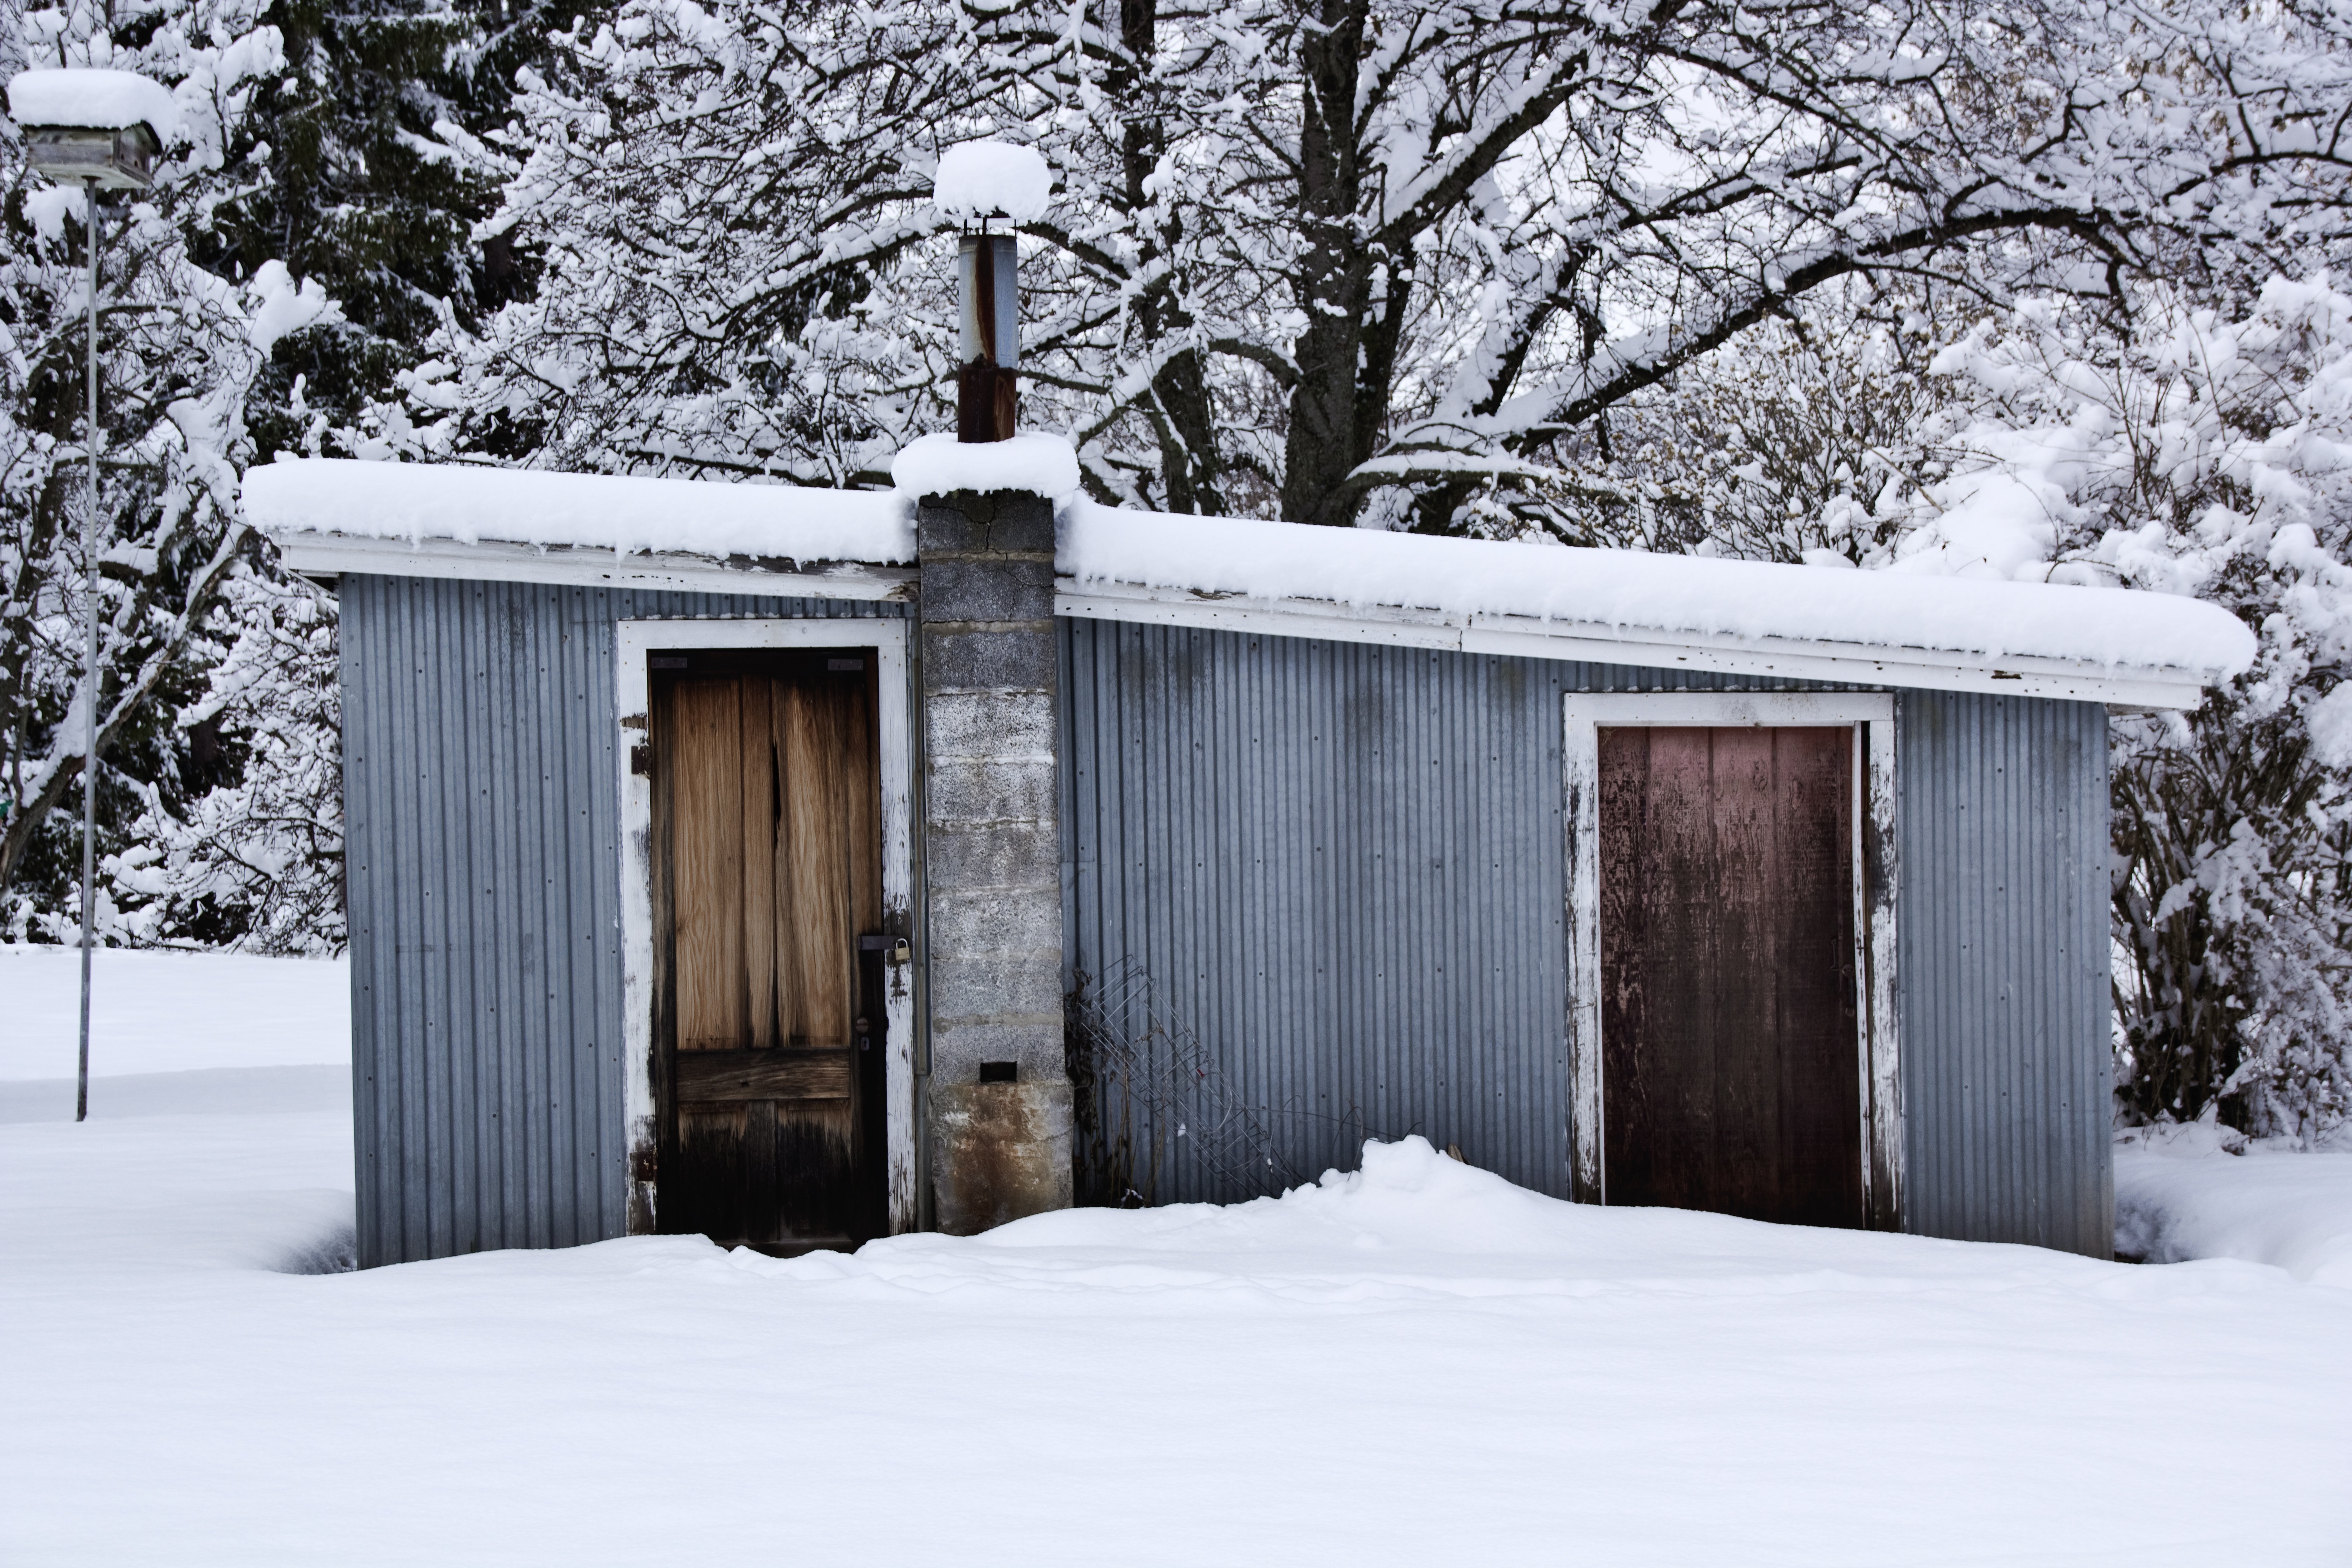
snow, winter, architecture, wood, house, building, home, shed, shack, weather, season, blizzard, freezing, winter storm, sugar house